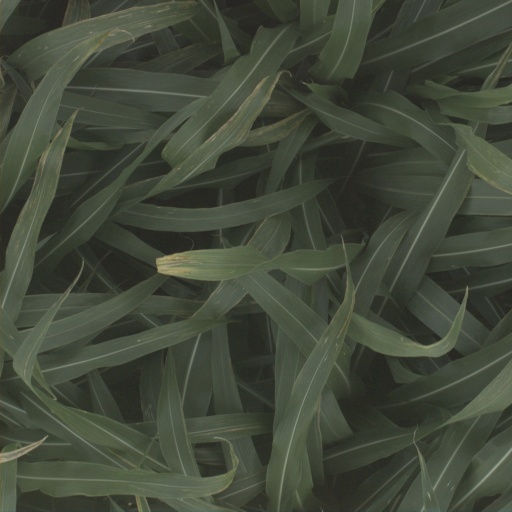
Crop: sorghum